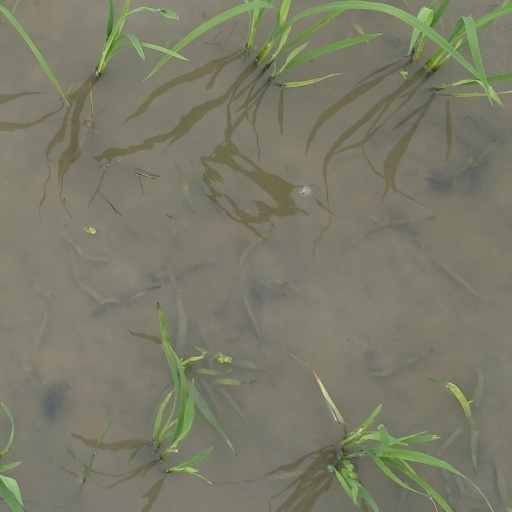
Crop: rice